En Moi

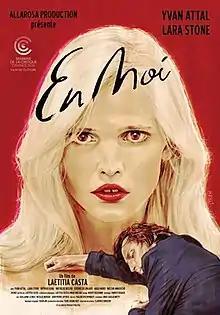

En Moi (also known as In Me) is a 2016 French short film directed, written and produced by Laetitia Casta in her directorial debut.